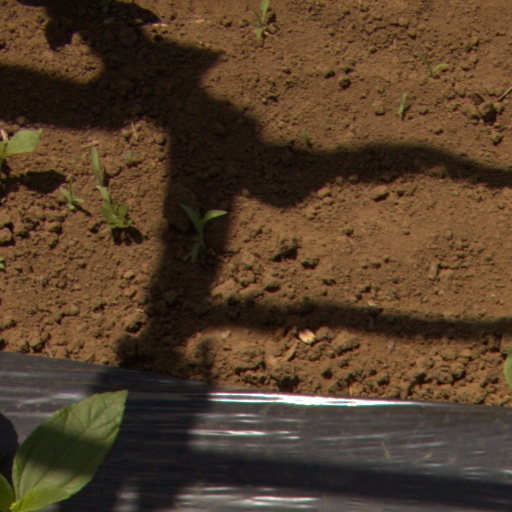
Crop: Jerusalem artichoke